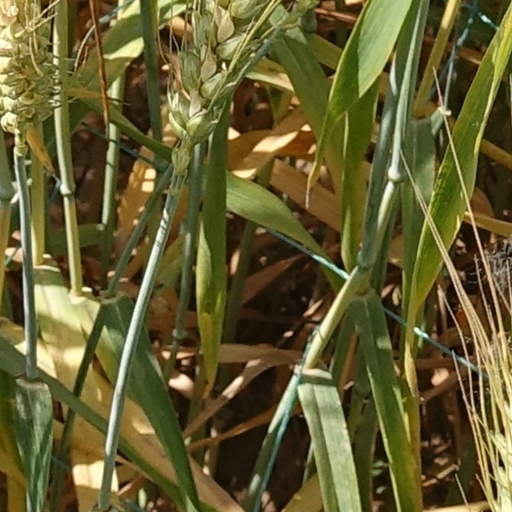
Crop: wheat